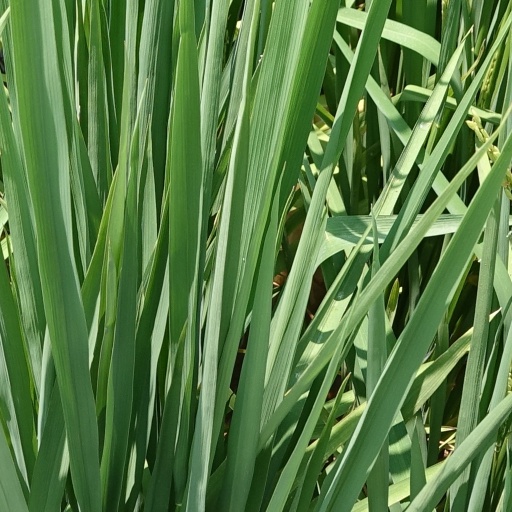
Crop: rice